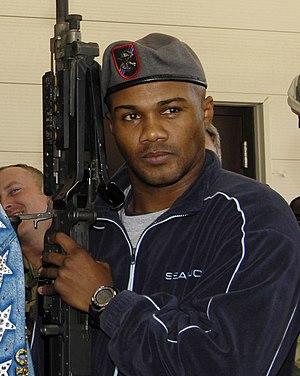
Félix Trinidad est un boxeur portoricain né le 10 janvier 1973 à Cupey Alto.